Miletus

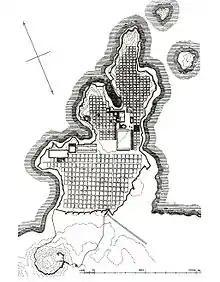
The plan of Milet in the Classical period

In 479 BC, the Greeks decisively defeated the Persians on the Greek mainland at the Battle of Plataea, and Miletus was freed from Persian rule. Although many sanctuaries of Miletus had been destroyed by the Persians, the restoration of them was prohibited by the "Oath of the Ionians", which aimed to retain the ruins as memorials. However, this oath was only partially observed by the Milesians, with some sanctuaries being restored back to their Archaic appearances. The city's gridlike layout was also constructed across all the area within the city wall, designed by Hippodamus of Miletus. It later became famous and was known as the "Hippodamian plan", serving as the basic layout for the new foundations of Hellenistic and Roman cities.